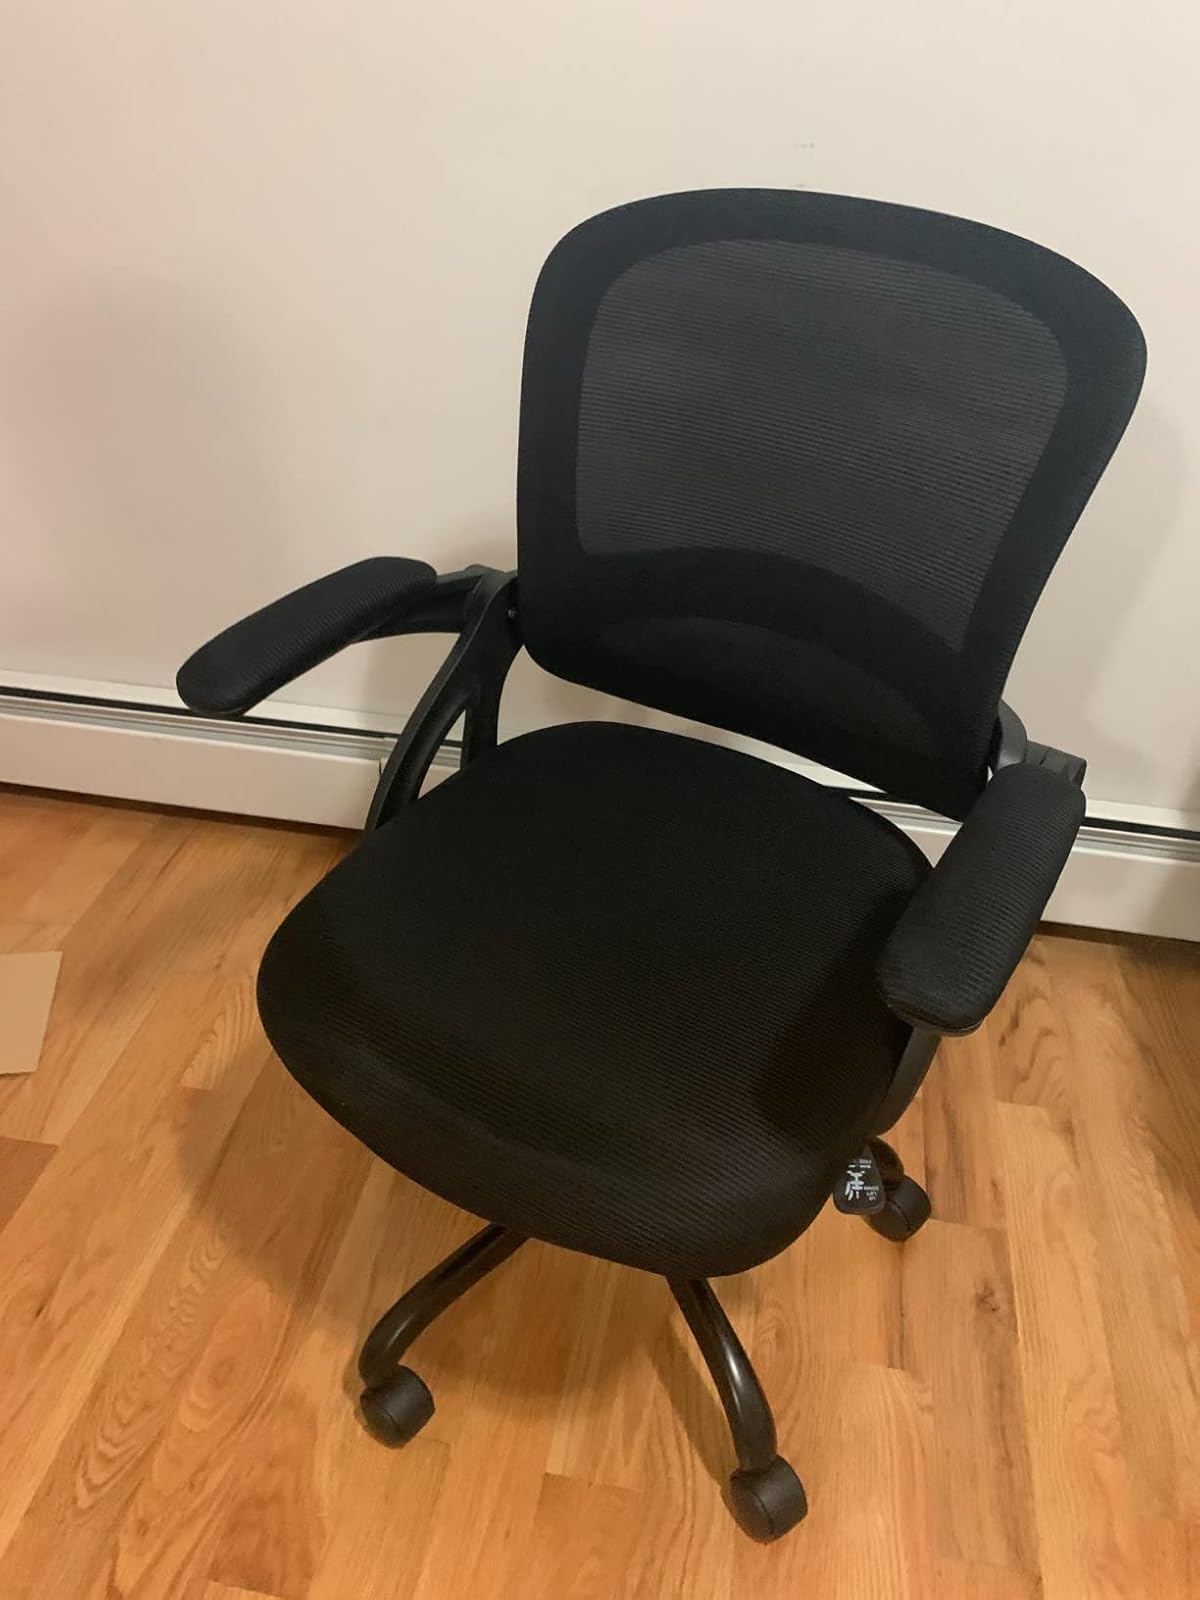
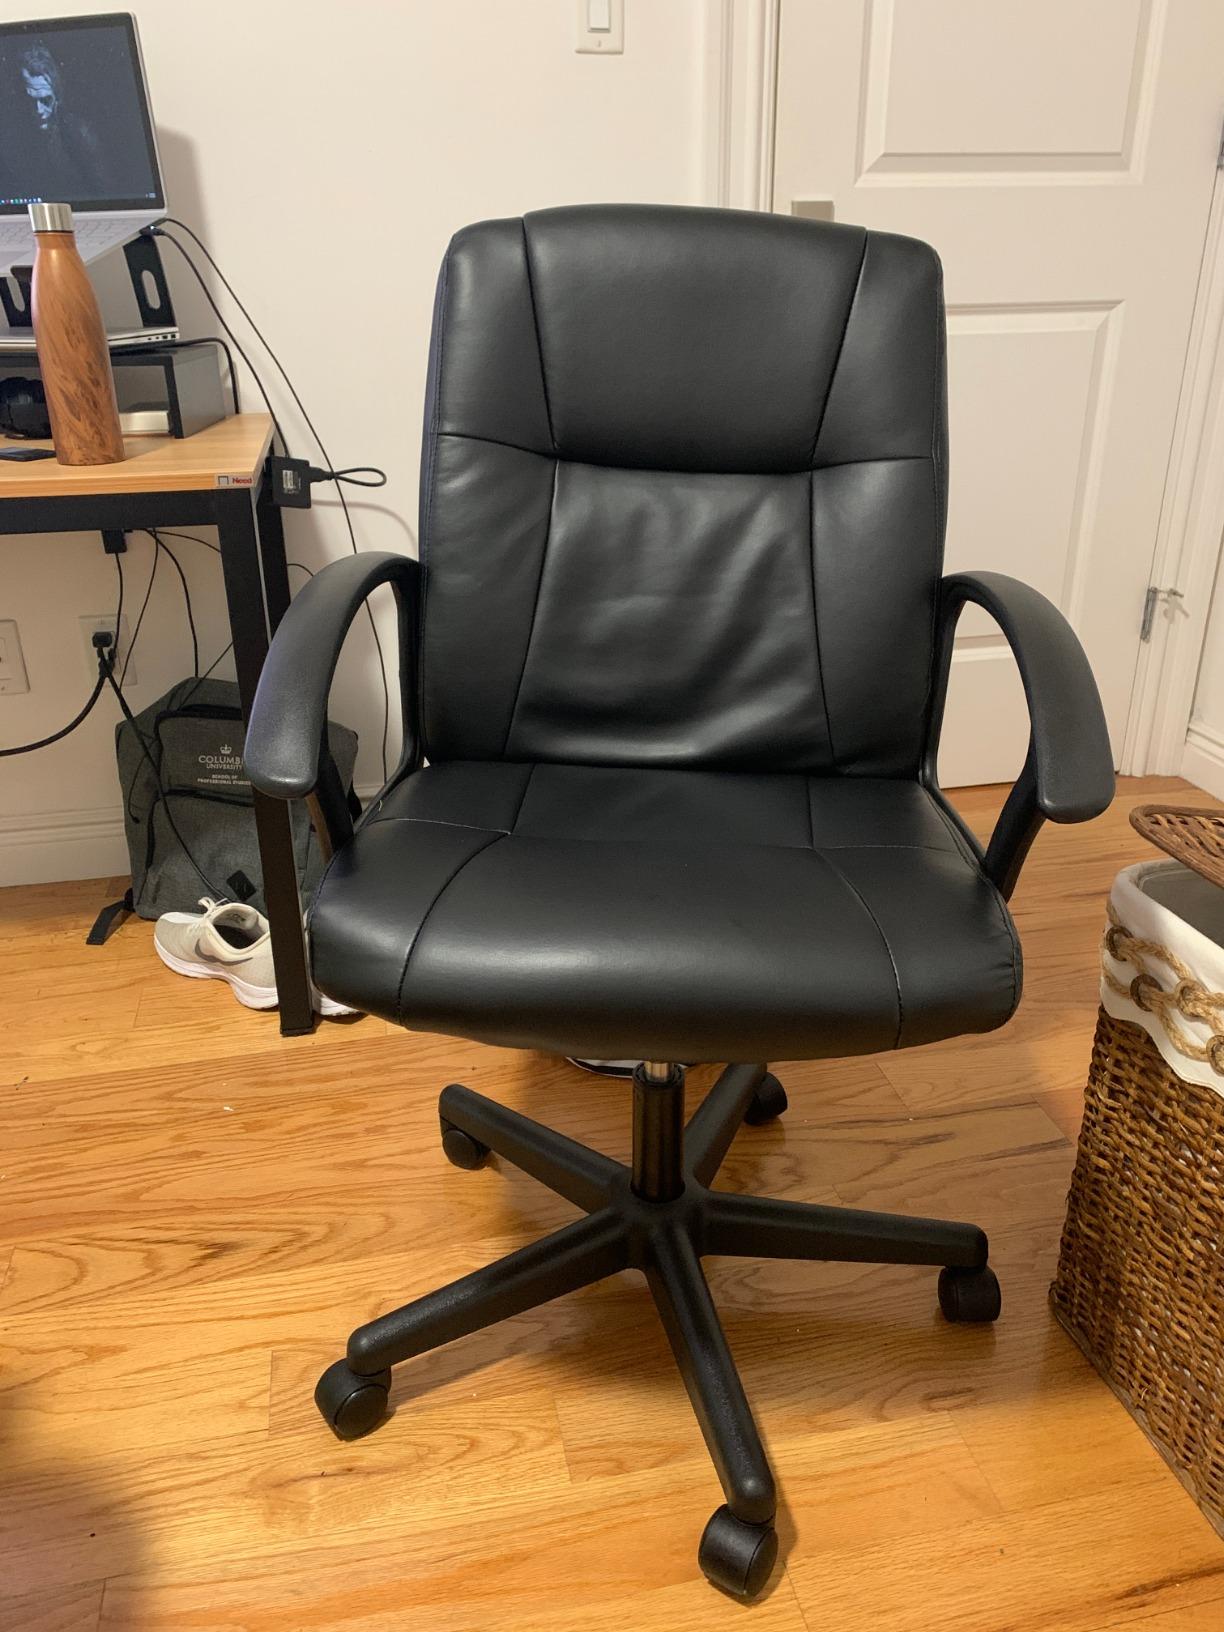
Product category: items_chair
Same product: no